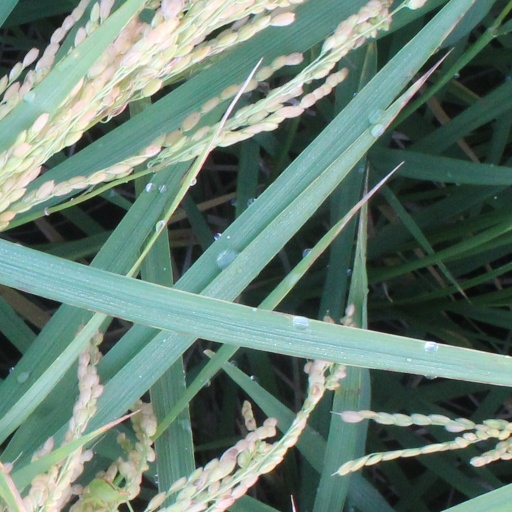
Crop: rice